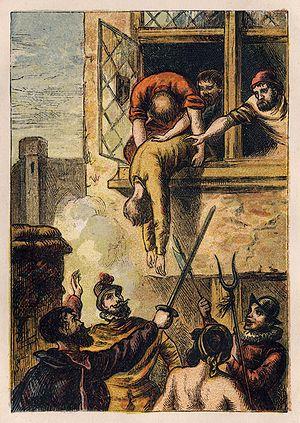
La mort de l'Amiral de Coligny. Illustration par Kronheim du Livre des martyrs (Book of Martyrs) de Foxe."
1572 est une année bissextile commençant un mardi.